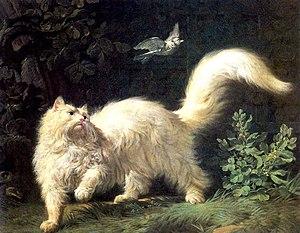
Jean-Jacques Bachelier, né à Paris en 1724, et mort dans la même ville en 1806, est un peintre, écrivain et administrateur français.